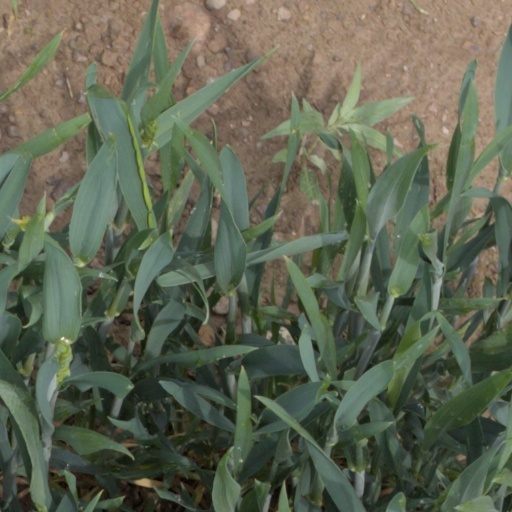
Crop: wheat